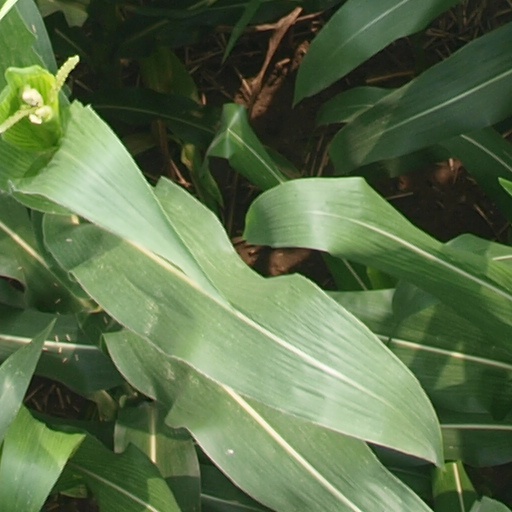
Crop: maize; corn